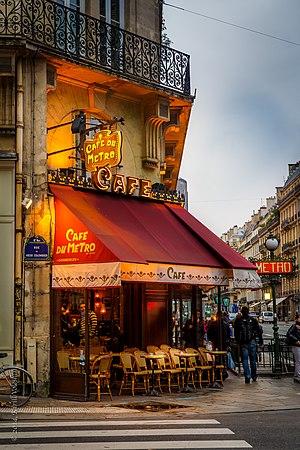
La rue du Vieux-Colombier est une rue du 6ᵉ arrondissement de Paris.